Bible translations into the languages of Indonesia and Malaysia

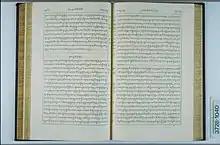
Alkitab in Javanese script

Gottlob Brückner (1783–1857) translated the Bible into Javanese language, the largest local language of Indonesia, in 1820.